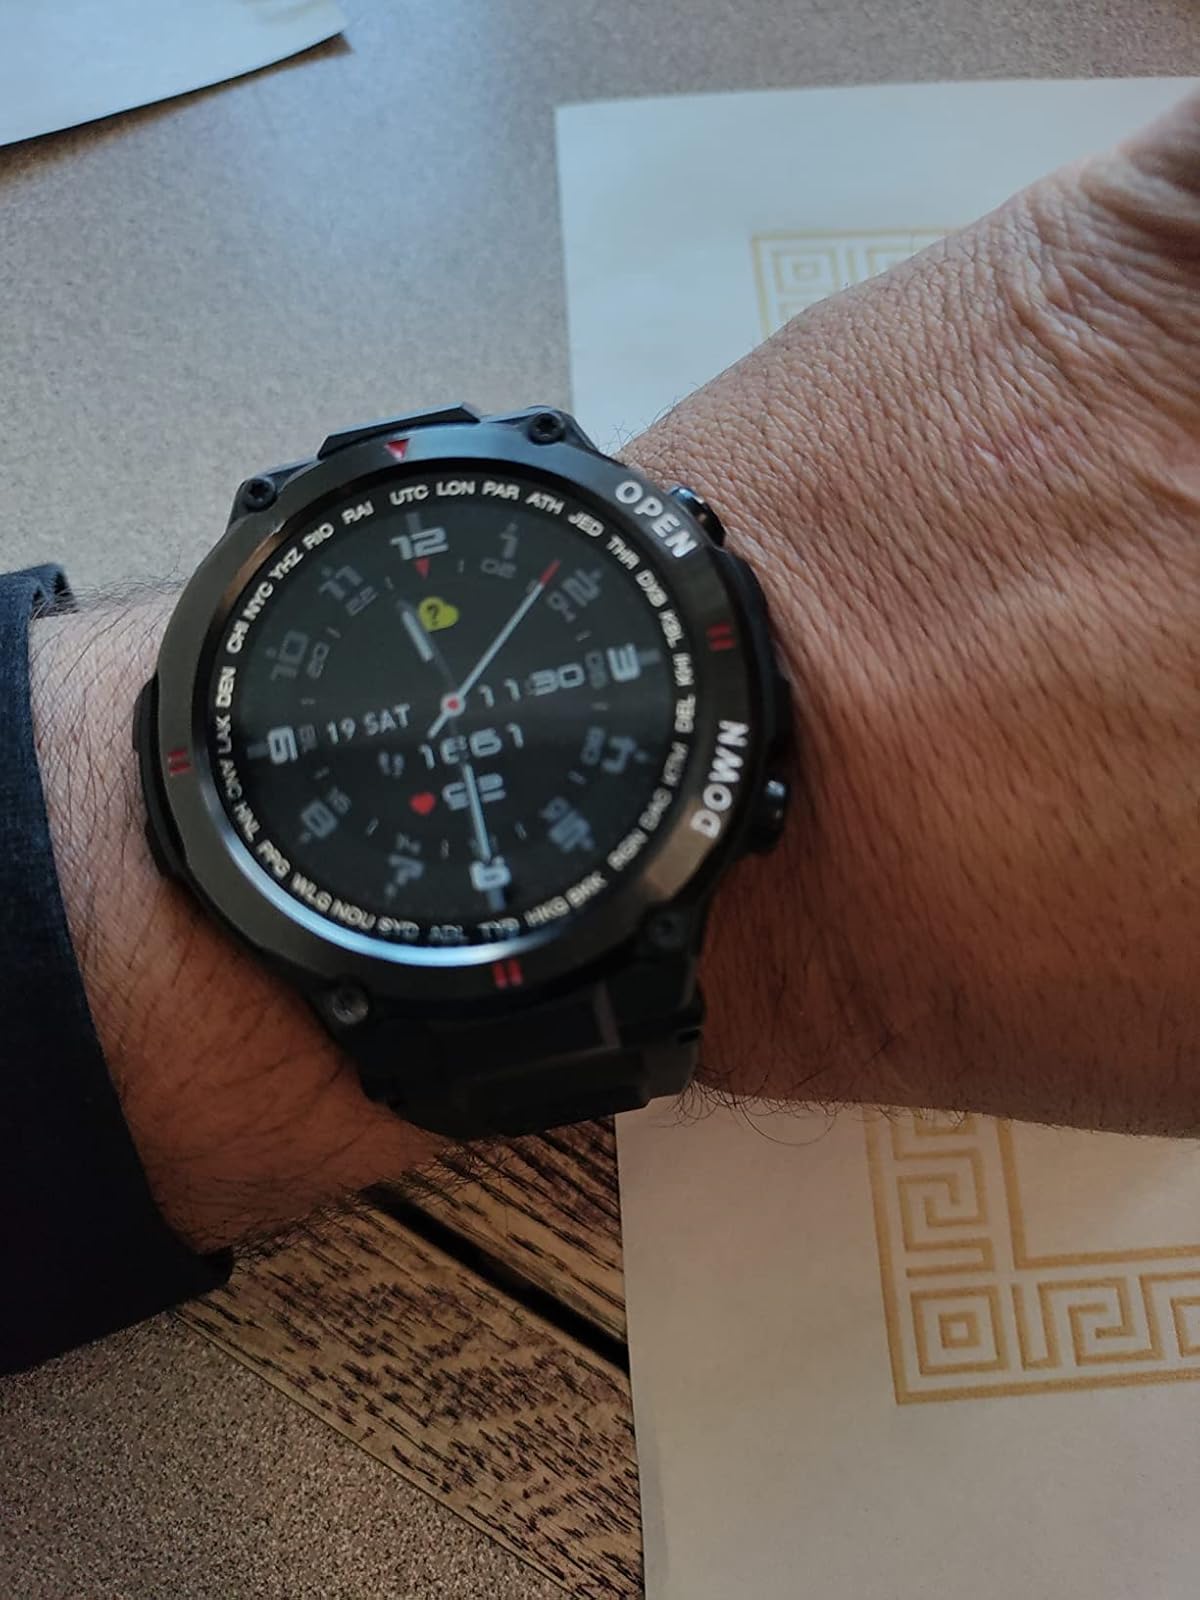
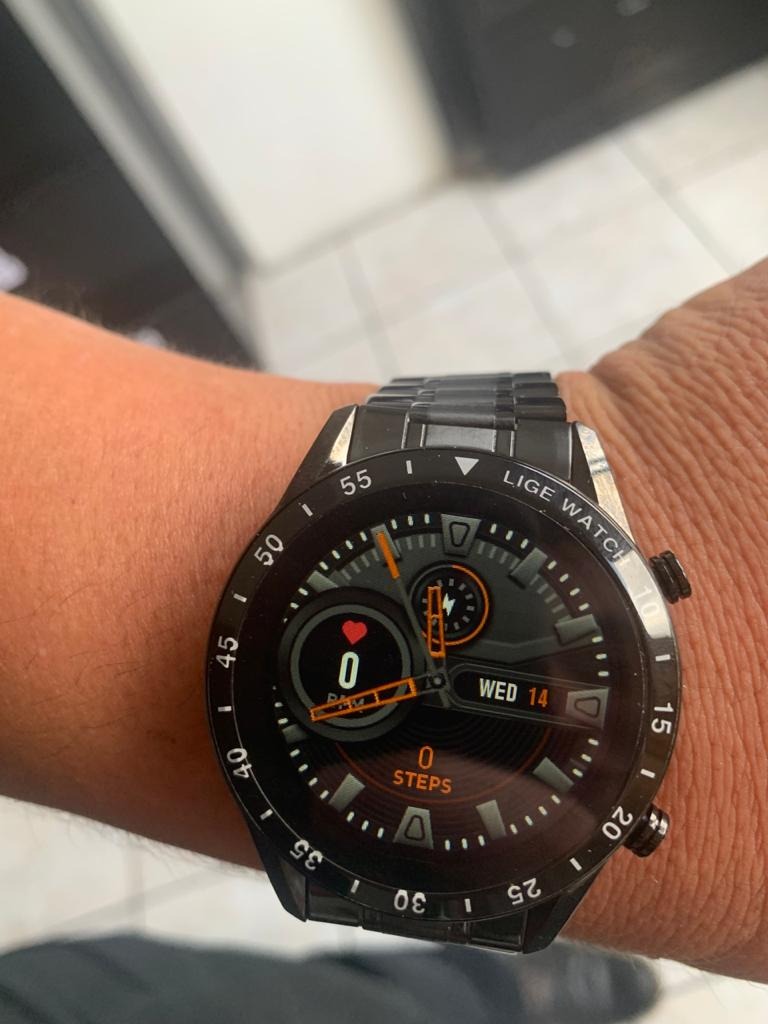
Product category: smartwatch
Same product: no